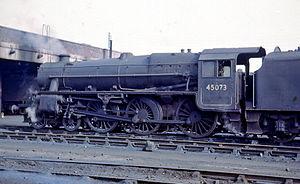
Ten wheel est le nom donné à un type de locomotive à vapeur dont les essieux ont la configuration suivante :